Doryteuthis opalescens

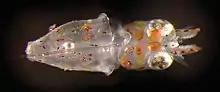
"Doryteuthis opalescens" paralarva

Paralarvae of "D. opalescens" hatch from the eggs and immediately begin swimming. Where they go is unknown, but hatchlings of the closely related "Loligo pealei" swim to the surface in the first 12 hours post-hatching. Paralarvae must rapidly learn to hunt, as their yolk is either used up or detached upon escaping from the egg sheath. Through a series of trial and error as these 2–3 mm ML hatchlings learn to eat copepods and other plankton in the first months of their lives. They are found in the greatest abundance at 15 m depth by night and 30 m depth by day. Thus, they perform a daily vertical migration of 15 meters, no small feat a creature only 3 mm long. This daily migration coupled with the shear zone created by tidal and near-shore currents cause the hatchlings to become entrained within 3 kilometers of shore. That is good for them because in the near-shore environment the plankton is smaller and easier for them to eat.